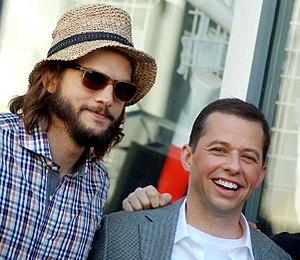
Ashton Kutcher [ˈæʃtən ˈkʊtʃɚ] est un acteur, producteur et scénariste américain, né le 7 février 1978 à Cedar Rapids.